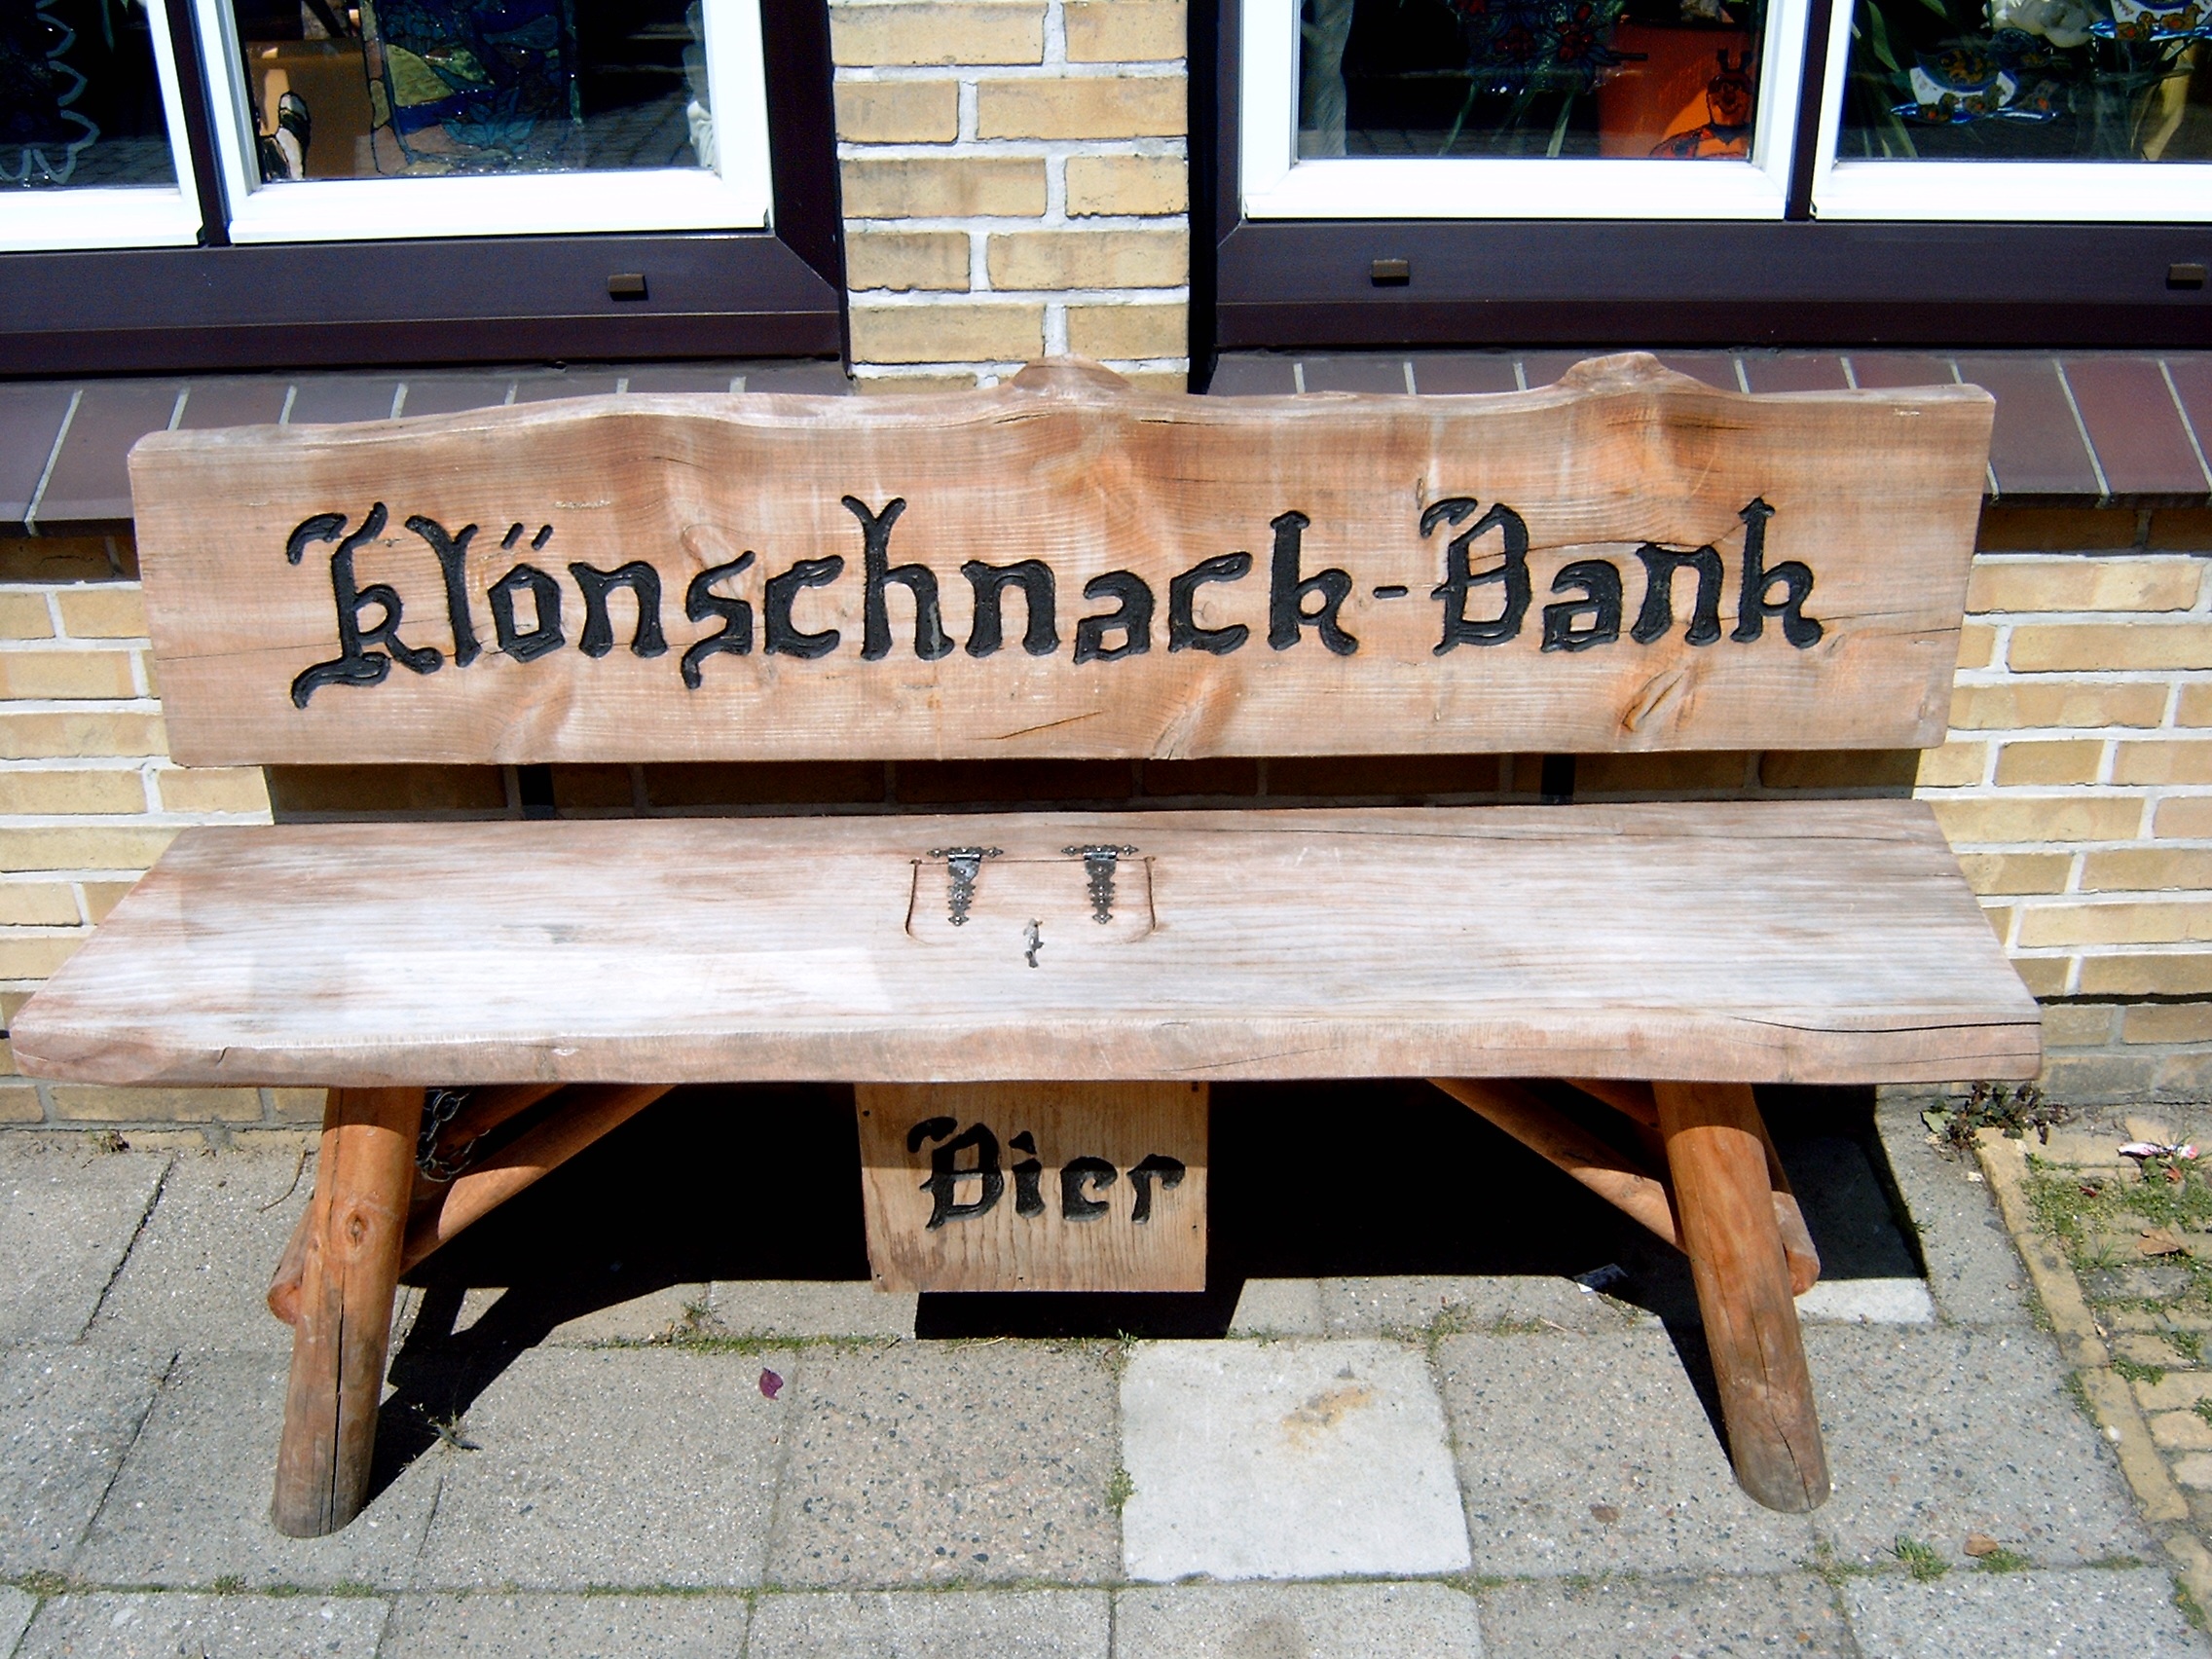
table, wood, bench, atmosphere, home, rest, furniture, bank, mood, north sea, friedrichstadt